Kojiki

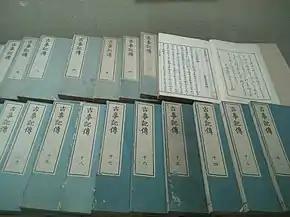
"Kojiki-den" by Motoori Norinaga

The birth of nativist studies ("kokugaku") and nationalist sentiment during the Edo period saw a reappraisal of the "Kojiki". "Kokugaku" scholars saw Japan's earliest writings as the repository of a uniquely superior Japanese identity that could be revived by recovering the ancient language they were written in; the "Kojiki", by virtue of its antiquity, gained the status of a sacred text. The "Kojiki" came to be highly regarded that scholars such as Kada no Azumamaro and Kamo no Mabuchi – himself a student of Azumamaro – produced annotated versions of it.